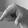
ASL letter: Q